Mock trumpet

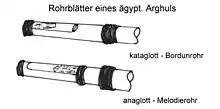
Drawings of idioglot reeds from an arghul, which used both kinds. These are tubular single reeds in which the reed is still part of the reed stem. Also used in bagpipes. Reeds can be split from middle upward (kataglott, the reed hangs down) and from top downward (anaglott, the reed stands up).

Mock trumpets are keyless reed-pipes, closed on one end by the natural joint of the cane and wrapped in leather. The reed is idioglottal, meaning that it is a tongue cut but not detached from the reed itself. The reed was placed on the upper side of the instrument and vibrated against the upper lip; the pipe had six tone holes on top and one in the back. Early chalmeaus used idioglot reeds, as shown in the debate as to whether to install reeds up or down. Rice said the idioglot reed was installed with the split going from the top downward (anaglott).